John Spencer-Churchill, 11th Duke of Marlborough

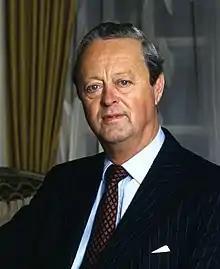
Portrait by Allan Warren, 1984

John George Vanderbilt Henry Spencer-Churchill, 11th Duke of Marlborough, (13 April 1926 – 16 October 2014) was a British peer. He was the elder son of the 10th Duke of Marlborough and his wife, the Hon. Alexandra Mary Hilda Cadogan. He was known as "Sunny" after his courtesy title of Earl of Sunderland.